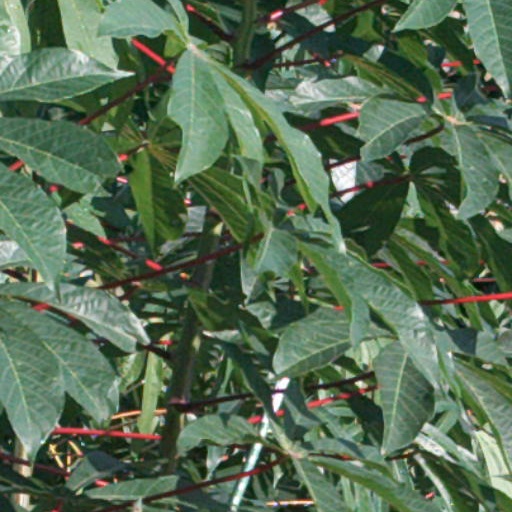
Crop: cassava